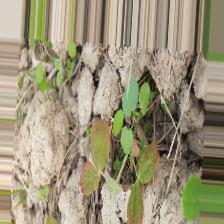
Label: Lentil Rust